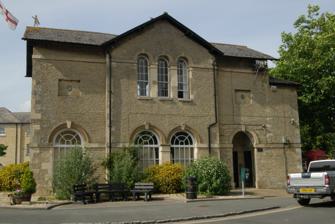
Building: Bampton Town Hall
Country: United Kingdom
Year built: 1838
Municipal building in Bampton, Oxfordshire, England Bampton Town Hall Bampton Town Hall Location Market Square, Bampton Coordinates 51°43′35″N 1°32′44″W / 51.7265°N 1.5456°W / 51.7265; -1.5456 Built 1838 Architect George Wilkinson Architectural style(s) Italianate style Listed Building – Grade II Official name Town Hall Designated 12 September 1955 Reference no. 1198742 Shown in Oxfordshire Bampton Town Hall is a municipal building in the Market Square in Bampton, Oxfordshire , England. The building, which is primarily used as an arts centre, is a Grade II listed building . History In the early 19th century Bampton was one of the few market towns in the county without a market hall; local business leaders decided to raise the necessary funds by public subscription to erect a building in the Market Square. The site they selected was open land at the corner of Cheapside and the High Street where weekly markets were typically held. The foundation stone for the new building was laid by one of the lords of the manor, Thomas Denton, on 8 August 1838. It was designed by George Wilkinson in the Italianate style , built by a local mason, James Pettifer, in rubble masonry at a cost of £300 and it was completed later that year. The design involved a symmetrical main frontage with three bays facing onto the High Street; the central bay, which slightly projected forward and was gabled, featured two openings with architraves and keystones on the ground floor and three tall round headed windows with architraves and keystones on the first floor. The outer bays featured openings with architraves and keystones on the ground floor and blind recessed panels containing fire insurance plaques, issued by the Liverpool and London Globe Insurance Company, on the first floor. Internally, the principal rooms were the market hall on the ground floor and the main assembly hall on the first floor. The lords of the manor, Thomas Denton and Frederick Whitaker, conveyed the site to trustees after the building was completed and the conveyancing fees had been paid. The assembly hall was used for magistrates' court hearings and public events in the mid-19th century. The market in Bampton failed to attract many merchants and was described by one of the then lords of the manor, Edward Whitaker, in the mid 19th century as a "white elephant". The east end of the market hall was converted into garaging for the horse drawn fire engine in 1870, while the west end of the market hall was converted into a subscription reading room in 1884 and then into a public lending library in 1891. Ownership of the building was transferred to the newly-formed Bampton Parish Council in 1895. The building was extended to the north and to the east at the expense of a local resident, Philip Southby, so improving improved access to the first floor, in 1906 and, following Southby's death, a clock was installed on the east side of the building, to commemorate his contribution to the town, in 1908. The east end of the ground floor continued to accommodate the local fire engine until the fire service moved to New Street in 1970. An extensive programme of refurbishment works costing £6,000 was carried out at that time. Following completion of the works, the parish council moved their meetings to a room on the ground floor and the first floor room was let to the West Oxfordshire Arts Association. The clock, which tended to break down, was taken down in 1972. In 1974, poet and comedian Pam Ayres read a poem in the town hall at an early stage of her career. References